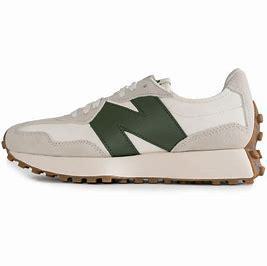
Brand: New
Model: Balance New Balance 327